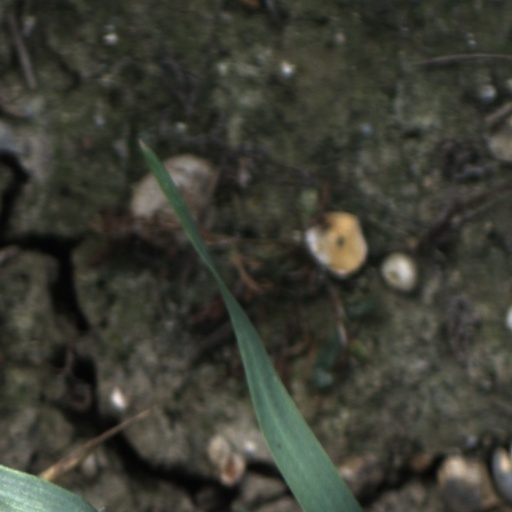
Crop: wheat